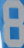
Number: 8